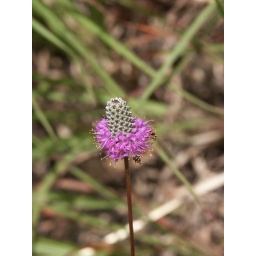
Beginning bloom - as usually shown in flower books